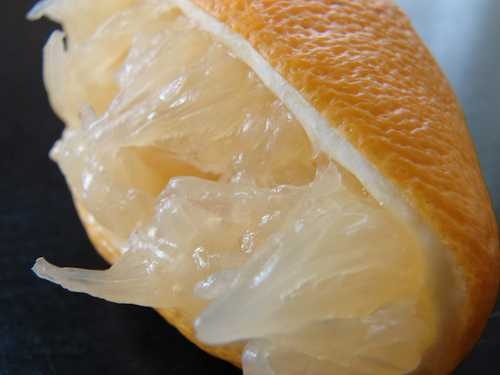
Label: Lemon